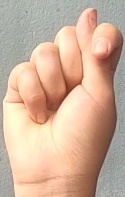
ASL sign: T